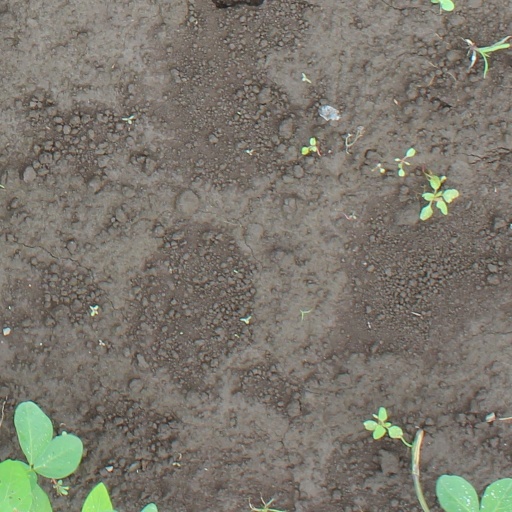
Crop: soybean